Techno

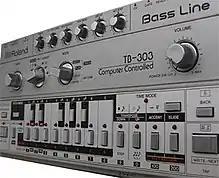
Roland TB-303: The bass line synthesizer that was used prominently in acid house.

By 1988, house music had exploded in the UK, and acid house was increasingly popular. There was also a long-established warehouse party subculture based around the sound system scene. In 1988, the music played at warehouse parties was predominantly house. That same year, the Balearic party vibe associated with Ibiza-based DJ Alfredo Fiorito was transported to London, when Danny Rampling and Paul Oakenfold opened the clubs Shoom and Spectrum, respectively. Both night spots quickly became synonymous with acid house, and it was during this period that the use of MDMA, as a party drug, started to gain prominence. Other important UK clubs at this time included Back to Basics in Leeds, Sheffield's Leadmill and Music Factory, and in Manchester The Haçienda, where Mike Pickering and Graeme Park's Friday night spot, Nude, was an important proving ground for American underground dance music. Acid house party fever escalated in London and Manchester, and it quickly became a cultural phenomenon. MDMA-fueled club goers, faced with 2 A.M. closing hours, sought refuge in the warehouse party scene that ran all night. To escape the attention of the press and the authorities, this after-hours activity quickly went underground. Within a year, however, up to 10,000 people at a time were attending the first commercially organized mass parties, called "raves", and a media storm ensued.